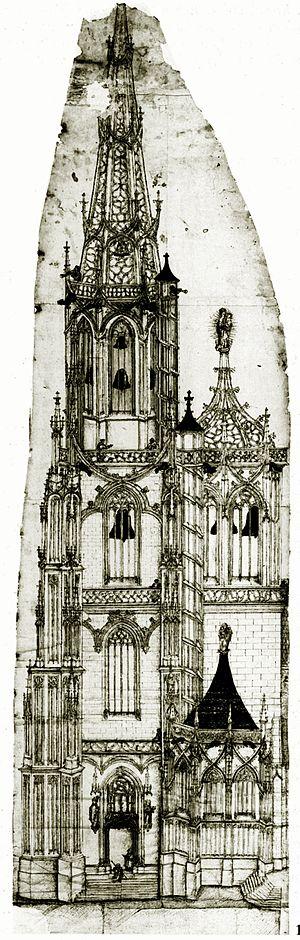
La cathédrale Notre-Dame de Constance est l'ancien siège de l'évêché de Constance, en Allemagne. La première construction de l'édifice remonte aux premiers temps de la création du siège épiscopal, vers l'an 600, et est mentionnée pour la première fois en l'an 780. Elle fut pendant douze siècles le siège de l'évêque de Constance et accueillit les débats du Concile de Constance. Depuis la disparition de l'évêché de Constance en 1821, la cathédrale est utilisée comme église paroissiale.